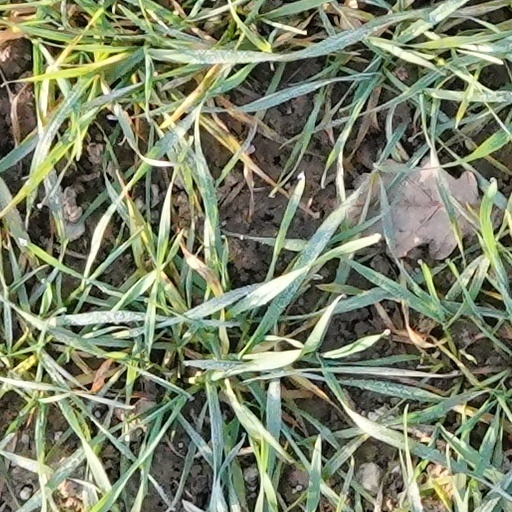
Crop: wheat